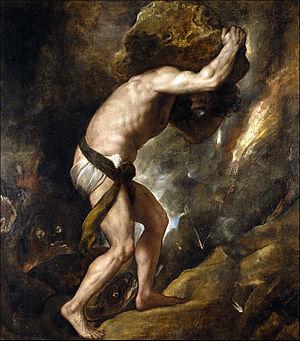
Tiziano Vecellio, Tiziano Vecelli ou Tiziano da Cador, plus communément appelé Titien ou le Titien en français, né vers 1488 à Pieve di Cadore, mort le 27 août 1576 à Venise, est un peintre et graveur italien de l'école vénitienne, auteur d'une importante œuvre picturale. Il est considéré comme un des plus grands portraitistes de cette époque, notamment grâce à son habileté à faire ressortir les traits de caractère des personnages.
Marie d'Autriche, plus généralement appelée Marie de Hongrie, archiduchesse d'Autriche, infante d'Espagne et, par son mariage, reine consort de Hongrie et de Bohême, est née le 15 septembre 1505 au palais du Coudenberg, à Bruxelles, et morte le 18 octobre 1558 à Cigales, en Castille. Elle est l’avant-dernière des six enfants de Philippe le Beau, héritier des Habsbourg, et de Jeanne de Castille, dite « Jeanne la Folle ».